The Mummy's Shroud

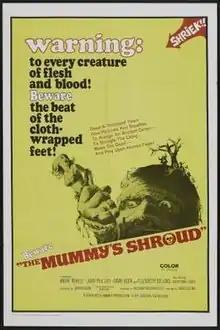
Theatrical release poster

The Mummy's Shroud is a 1967 British DeLuxe colour horror film made by Hammer Film Productions which was directed by John Gilling.